Sine from Above

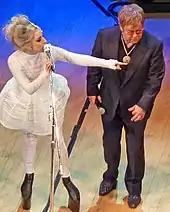
Co-producer Axwell came up with the idea of creating the song as a duet between Lady Gaga and Elton John (both pictured in 2010).

Gaga and John developed a long-time friendship, and Gaga referred to him as her "mentor for a long time". In an interview with Zane Lowe on Apple Music, Gaga talked about her work with John on "Sine from Above", and explained how he played a significant role in her road to recovery: